Henry Hunt (politician)

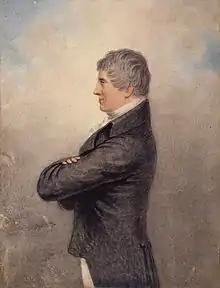
Portrait by Adam Buck, 1810

Henry "Orator" Hunt (6 November 1773 – 13 February 1835) was an English radical speaker and agitator remembered as a pioneer of working-class radicalism and an important influence on the later Chartist movement. He advocated parliamentary reform and the repeal of the Corn Laws. He was the first member of parliament to advocate for women's suffrage; in 1832 he presented a petition to parliament from a woman asking for the right to vote. He was the leading figure in the events leading to Peterloo massacre.